Letitia Mumford Geer

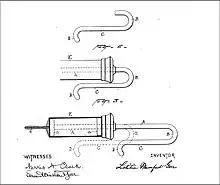
Greer's patent for a one-handed enema syringe

According to Geer's patent it was "designed for rectal and similar purposes, and has for its object to provide a handle of peculiar and novel, construction to enable a person to use the same in injecting fluid into his own rectum without the aid of an assistant" "In a hand-syringe the combination of a cylinder, a piston and an operating-rod which is bent upon itself to form a smooth and rigid arm terminating in a handle, which, in its extreme positions, is located within reach of the fingers of the hand which holds the cylinder, thus permitting one hand to hold and operate the syringe..."